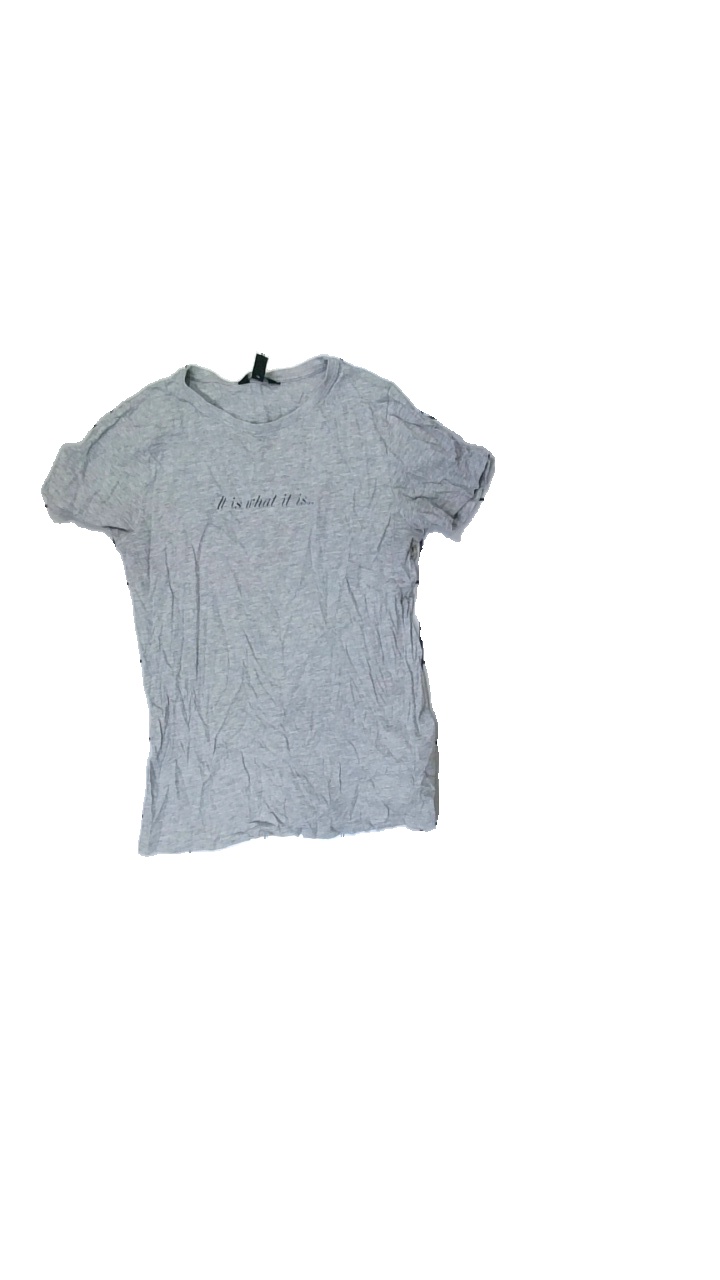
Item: T-shirt (Ladies)
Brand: New Look
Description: Grey t-shirt with print
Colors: Grey
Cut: Regular, C-collar
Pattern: Other
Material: Unknown
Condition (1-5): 5
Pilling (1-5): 5
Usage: Reuse
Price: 50-100